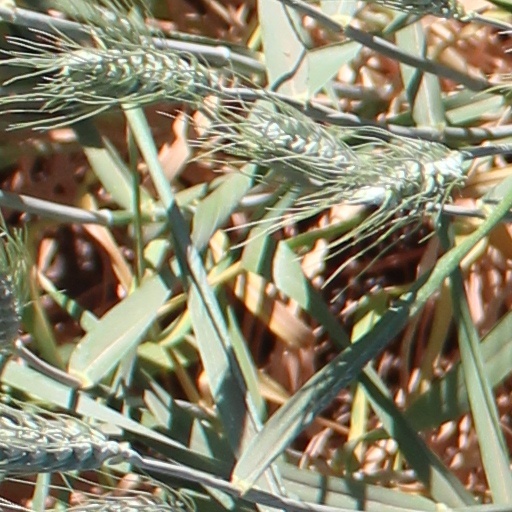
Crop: wheat